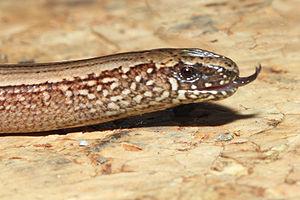
Anguis fragilis est une espèce de sauriens de la famille des Anguidae. Cette espèce de lézard apode est appelée Orvet, Orvet fragile ou Orvet commun.